Birthday (Selena Gomez song)

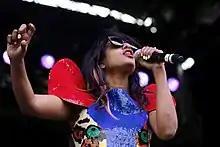
"Birthday" has drawn comparisons to the music of English recording artist M.I.A. ("pictured")

"Birthday" is the three-minute and twenty-second electropunk and club-ready song, which draws influence from dubstep and trap music genres. The beat is composed of deep electronic dance beats, and is built around the sound of police sirens and sexual moans, while containing purring, synthesized bass, snappy beats, handclaps, "oxygen-sucking" sub-bass and trap snares. Sparse drum beats and vocal chants are woven throughout the song's composition, which according to Christina Drill of Popdust, is reminiscent of Gwen Stefani's debut solo album, "Love. Angel. Music. Baby." (2004).